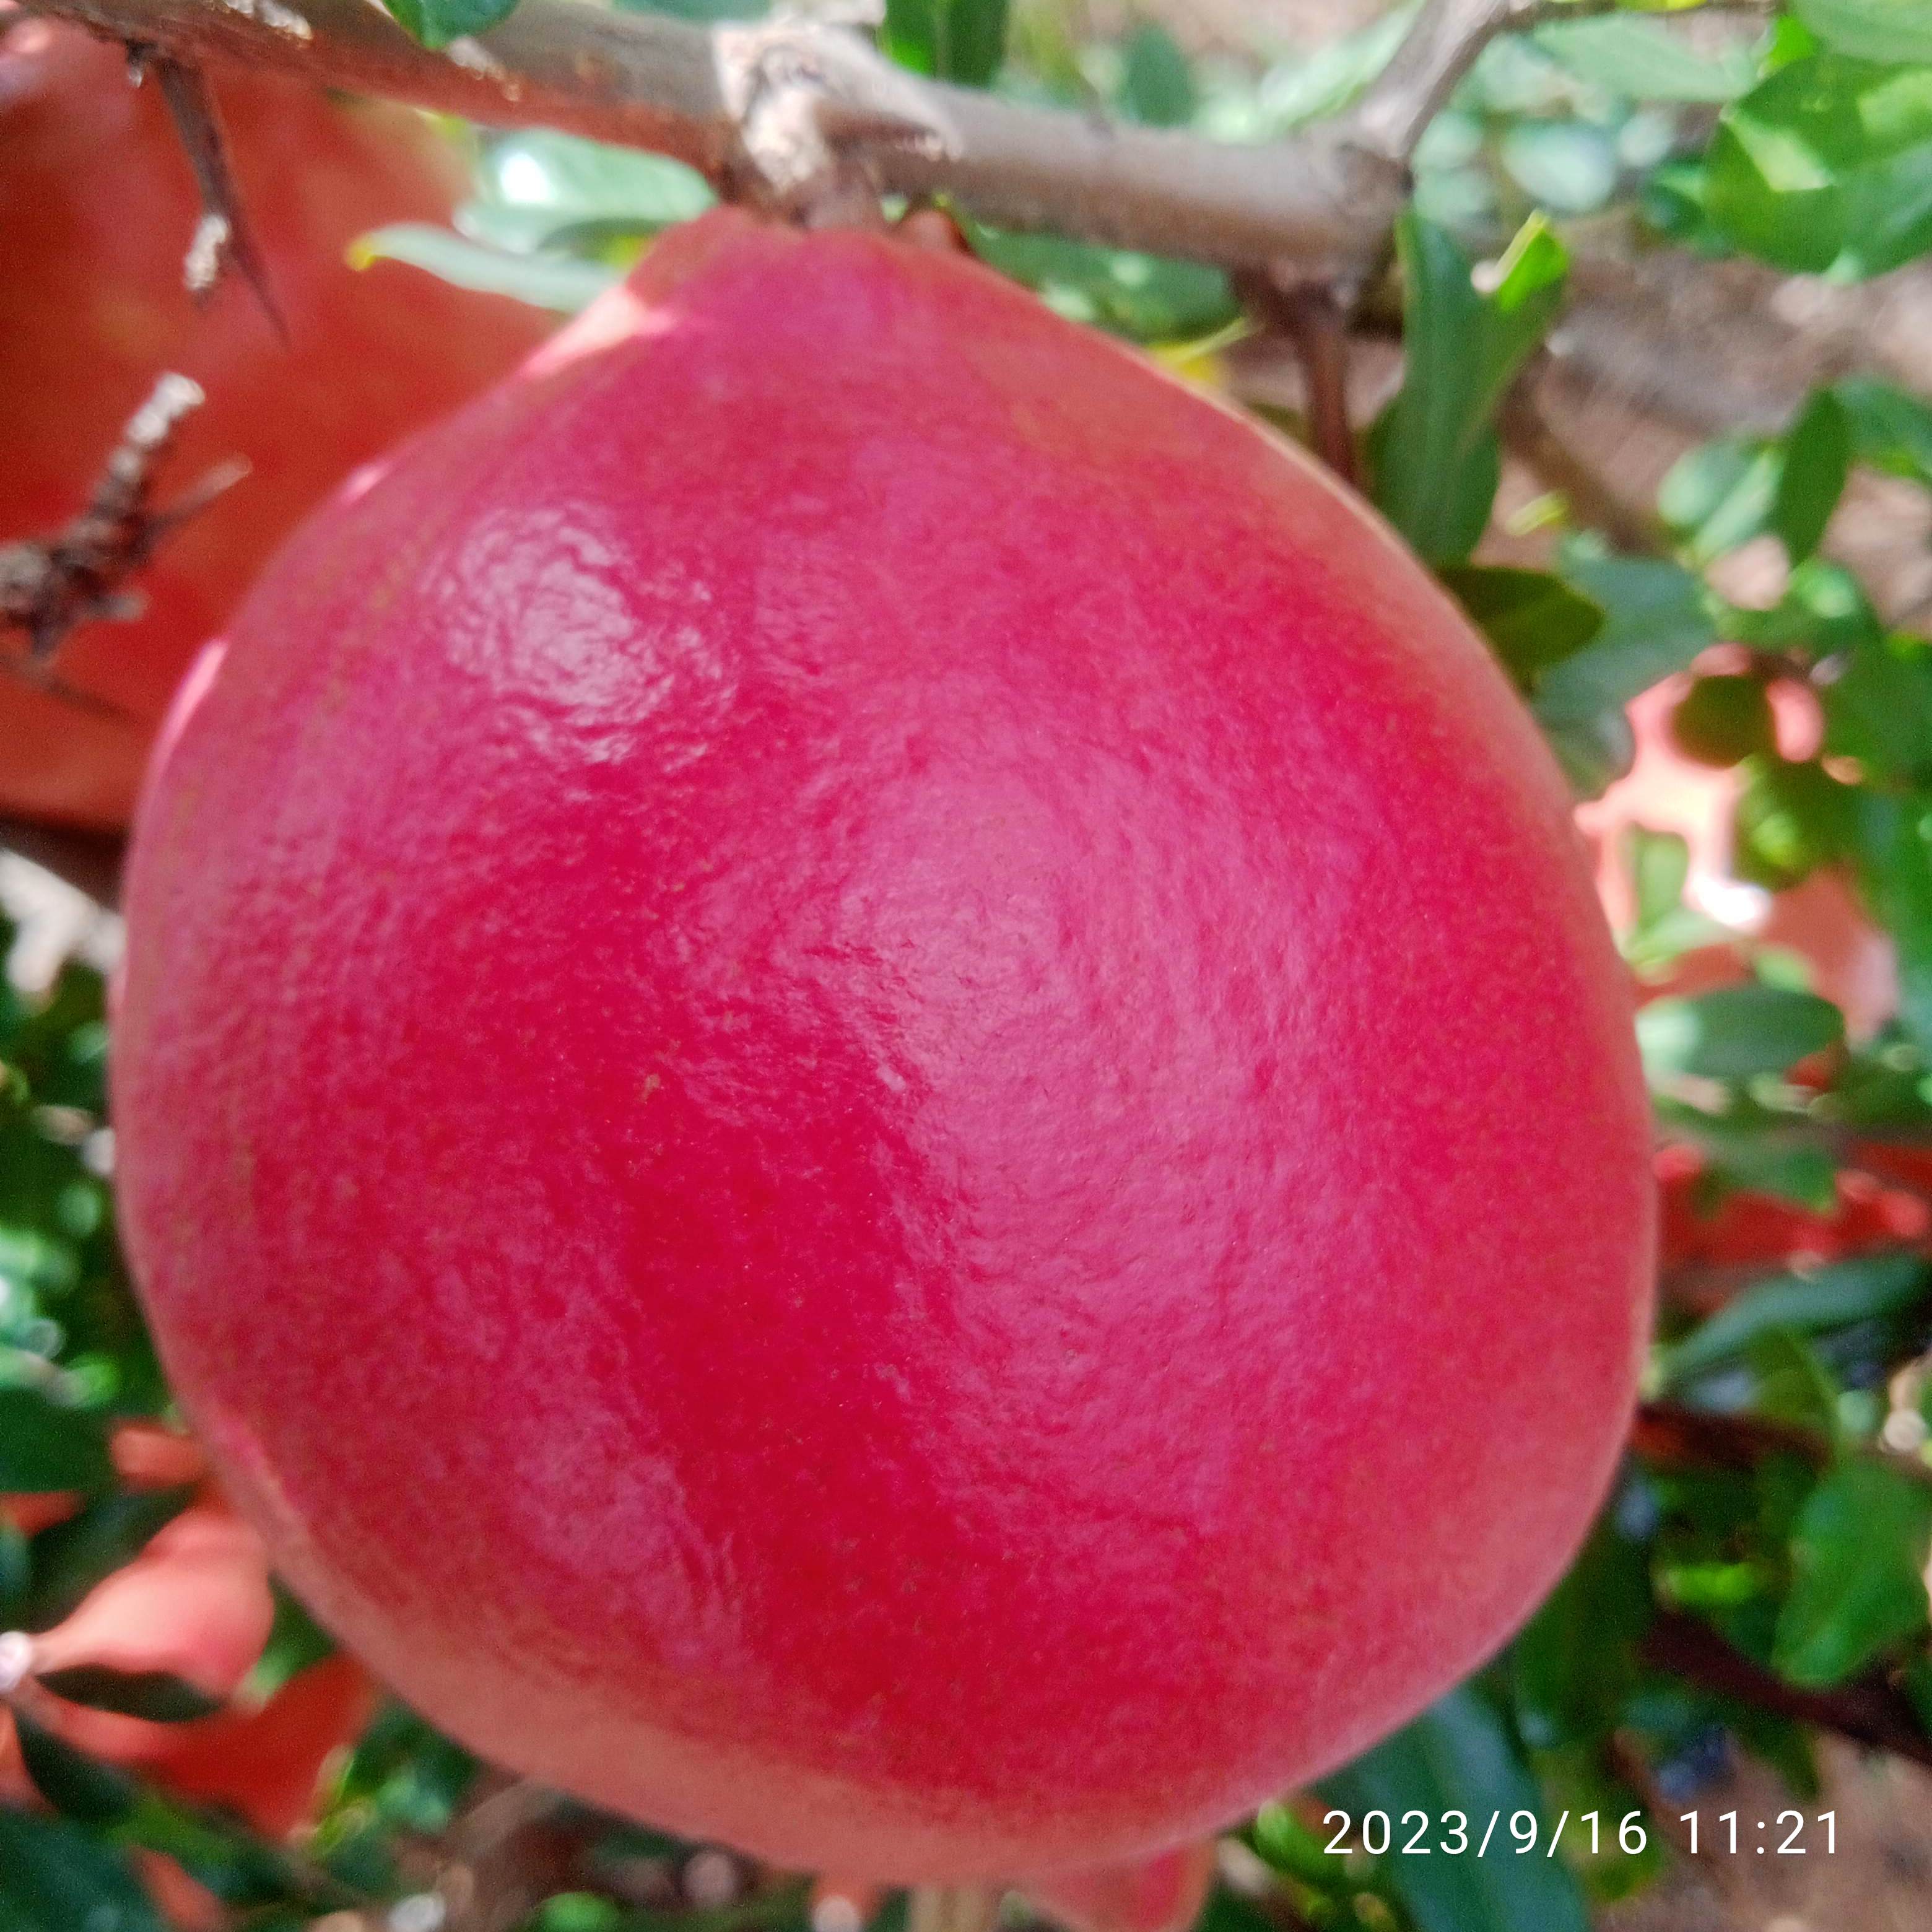
Label: Healthy